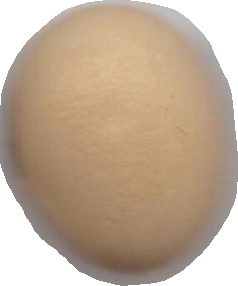
Variety: Anjasmoro